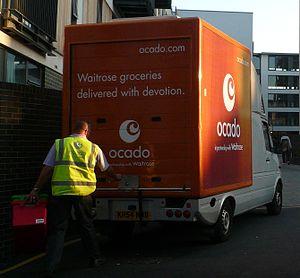
La livraison est le fait de transporter des biens et d'assurer leur acheminement jusqu'à destination. La plupart des biens livrés transitent par un réseau de transport. Par terre, par air ou par mer, ils peuvent passer par des véhicules spécialisés dans le transport d'objets. Certains biens spécifiques peuvent être délivrés par des réseaux qui leur sont propres, tels que les oléoducs pour les liquides, le réseau électrique pour l'électricité ou pour les réseaux d'échange électroniques comme Internet.